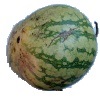
Label: watermelon